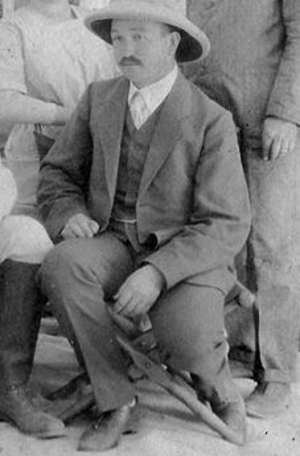
Hermann Junker
Le mastaba de Seshemnefer III, inventorié G 5170 — également appelé mastaba de Tübingen —, est un tombeau de la civilisation égyptienne antique situé sur le plateau de Gizeh, dans la nécropole établie à l'ouest de la Grande pyramide.